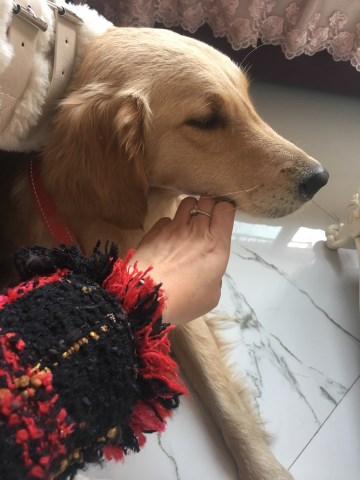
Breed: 5355-n000126-golden_retriever